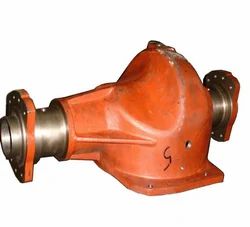
Label: Drive_Axle_Housing